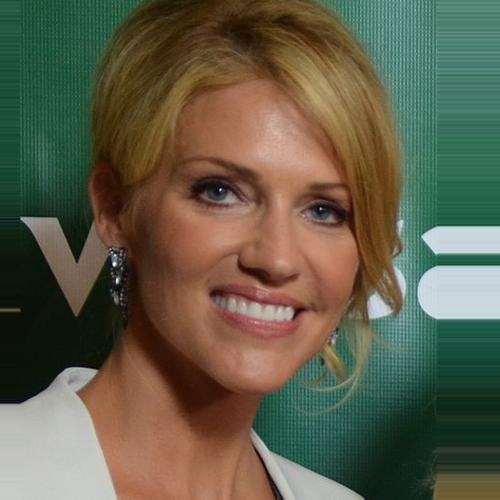
Age: 39